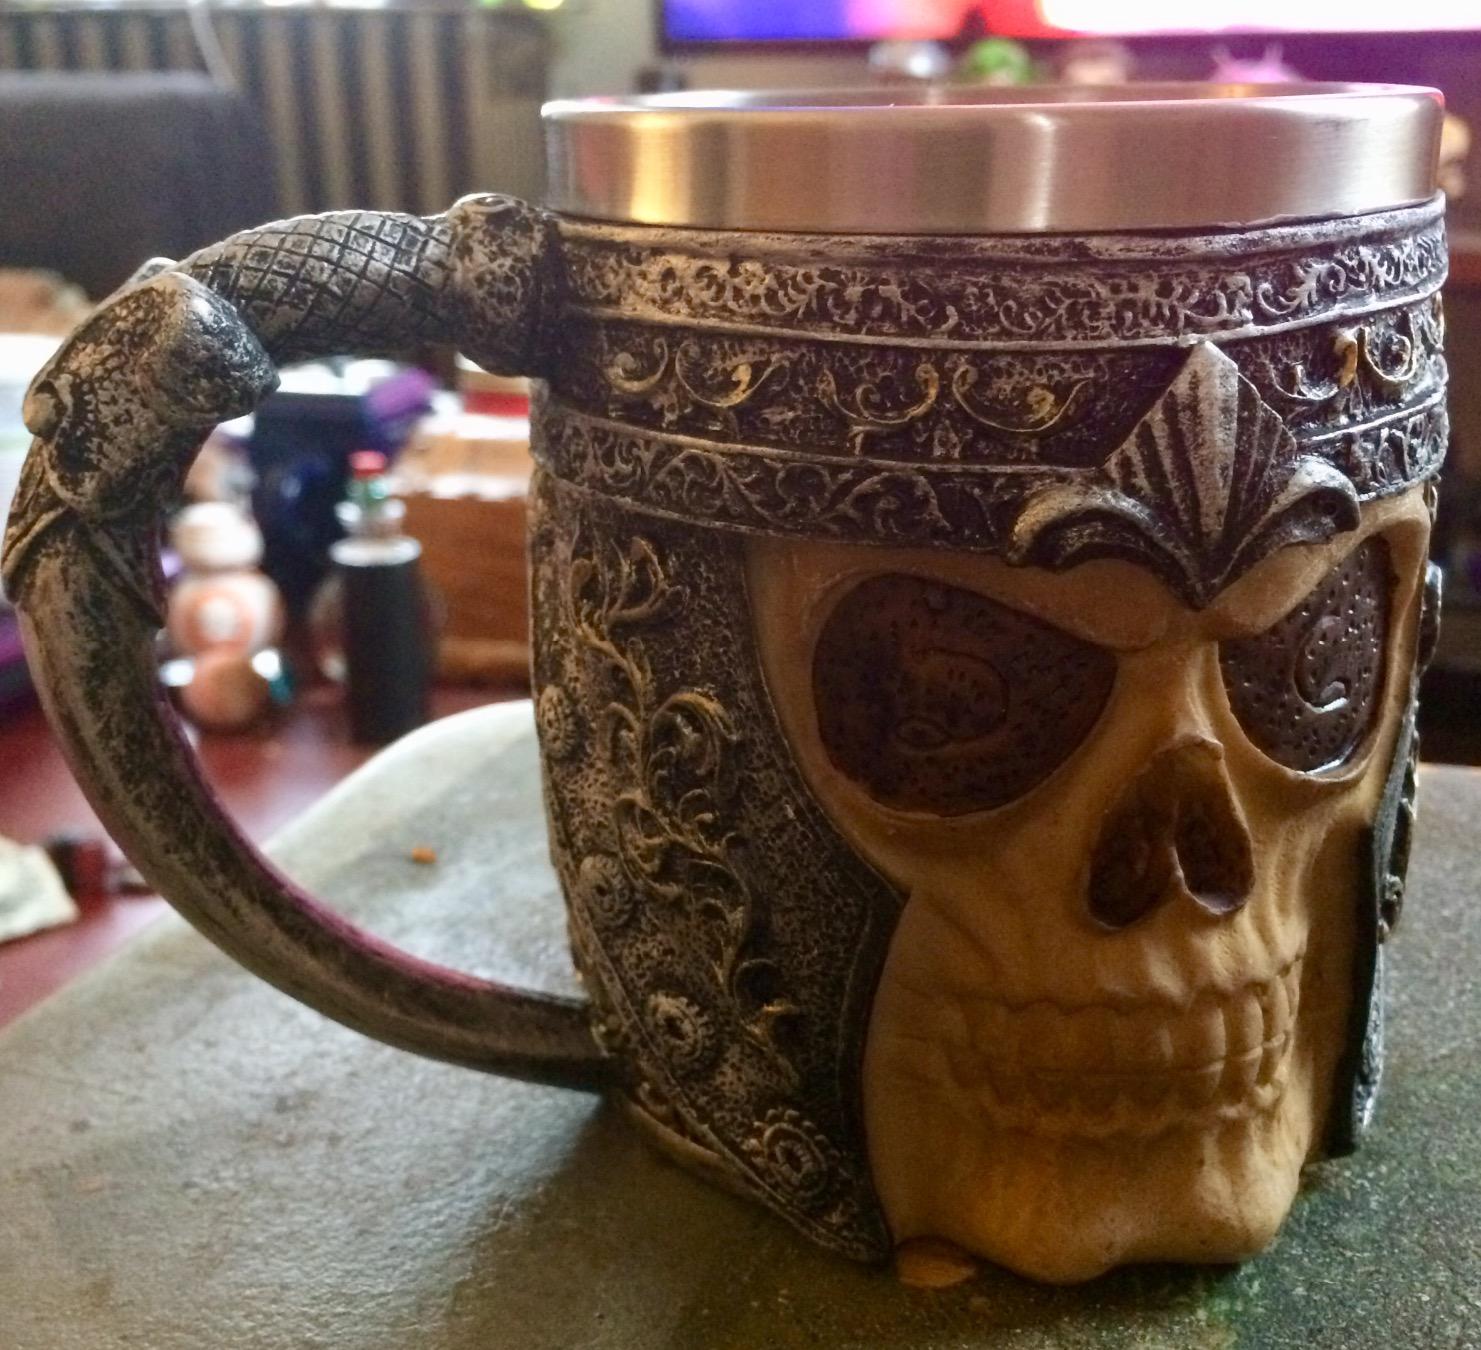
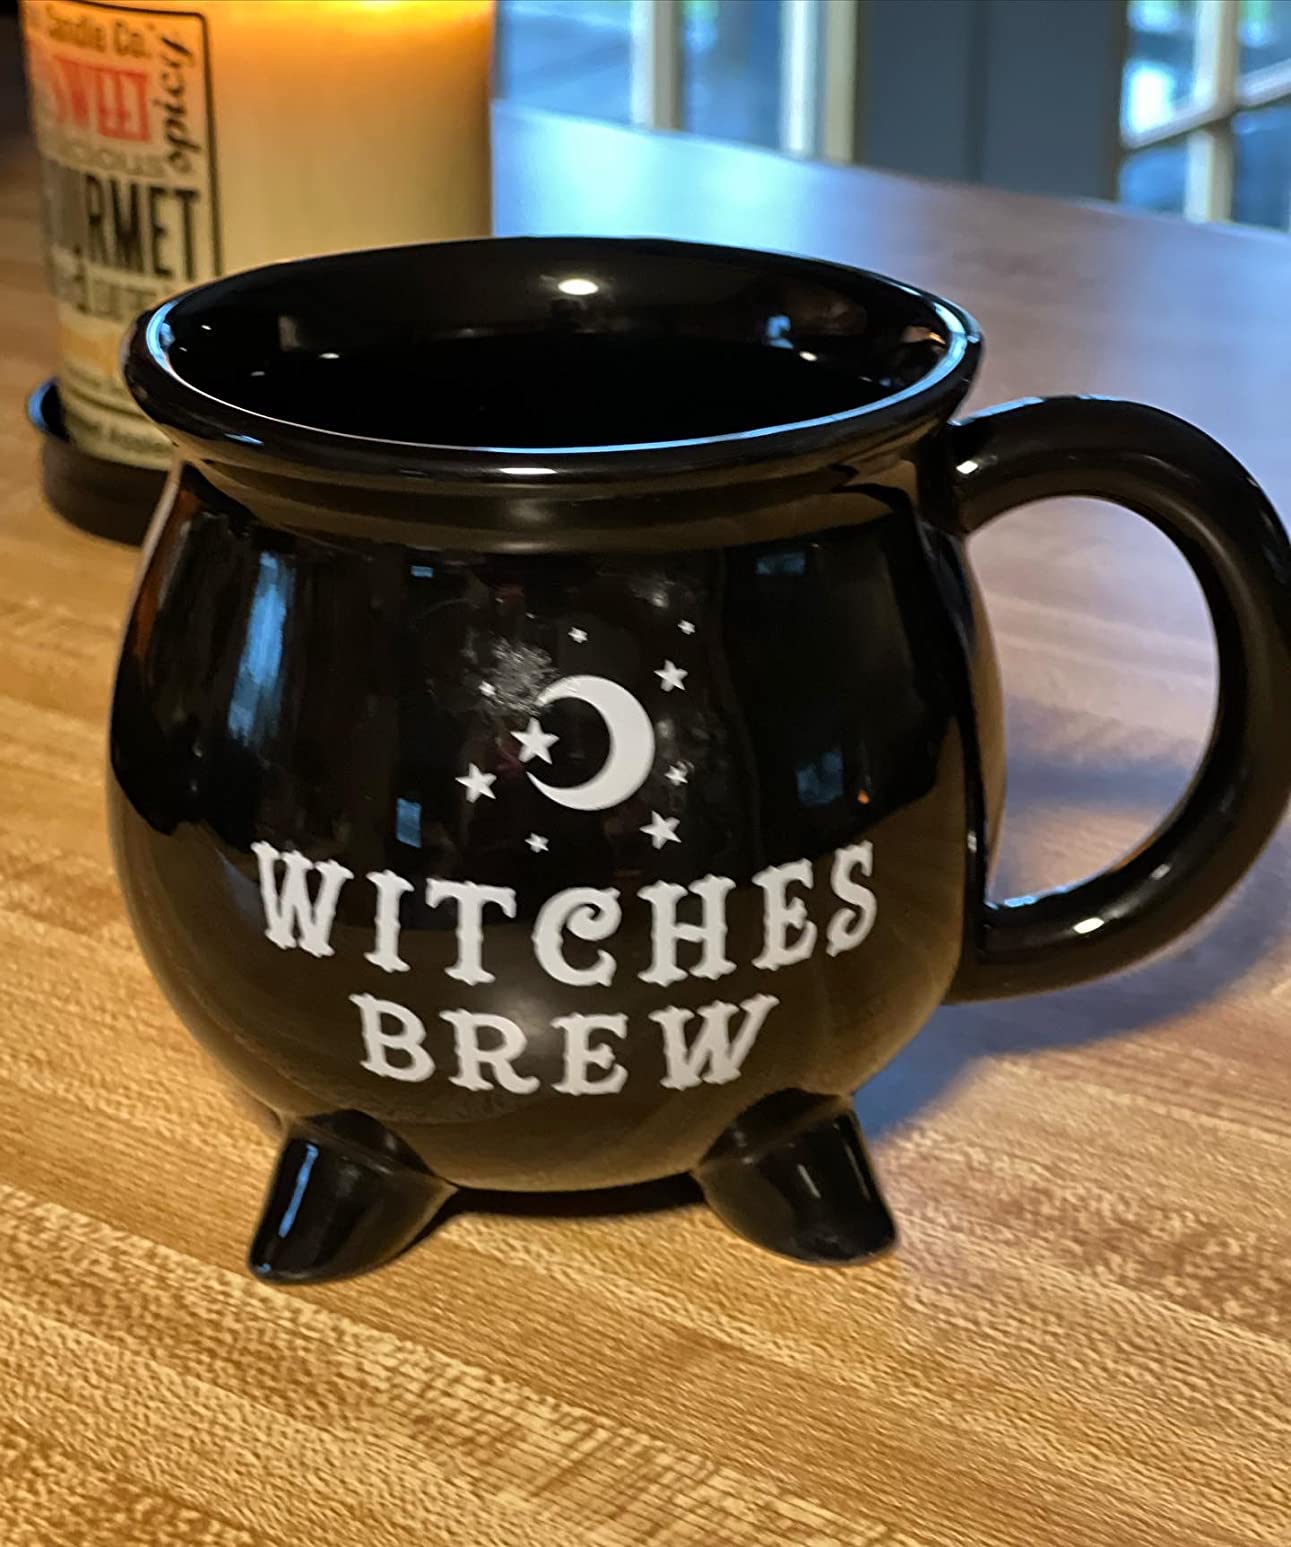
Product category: items_mug
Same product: no